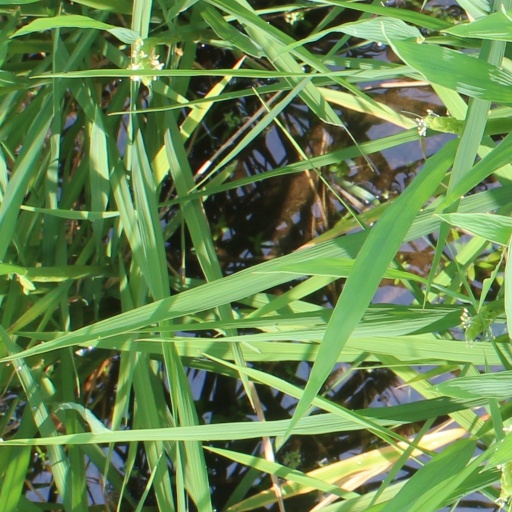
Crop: rice